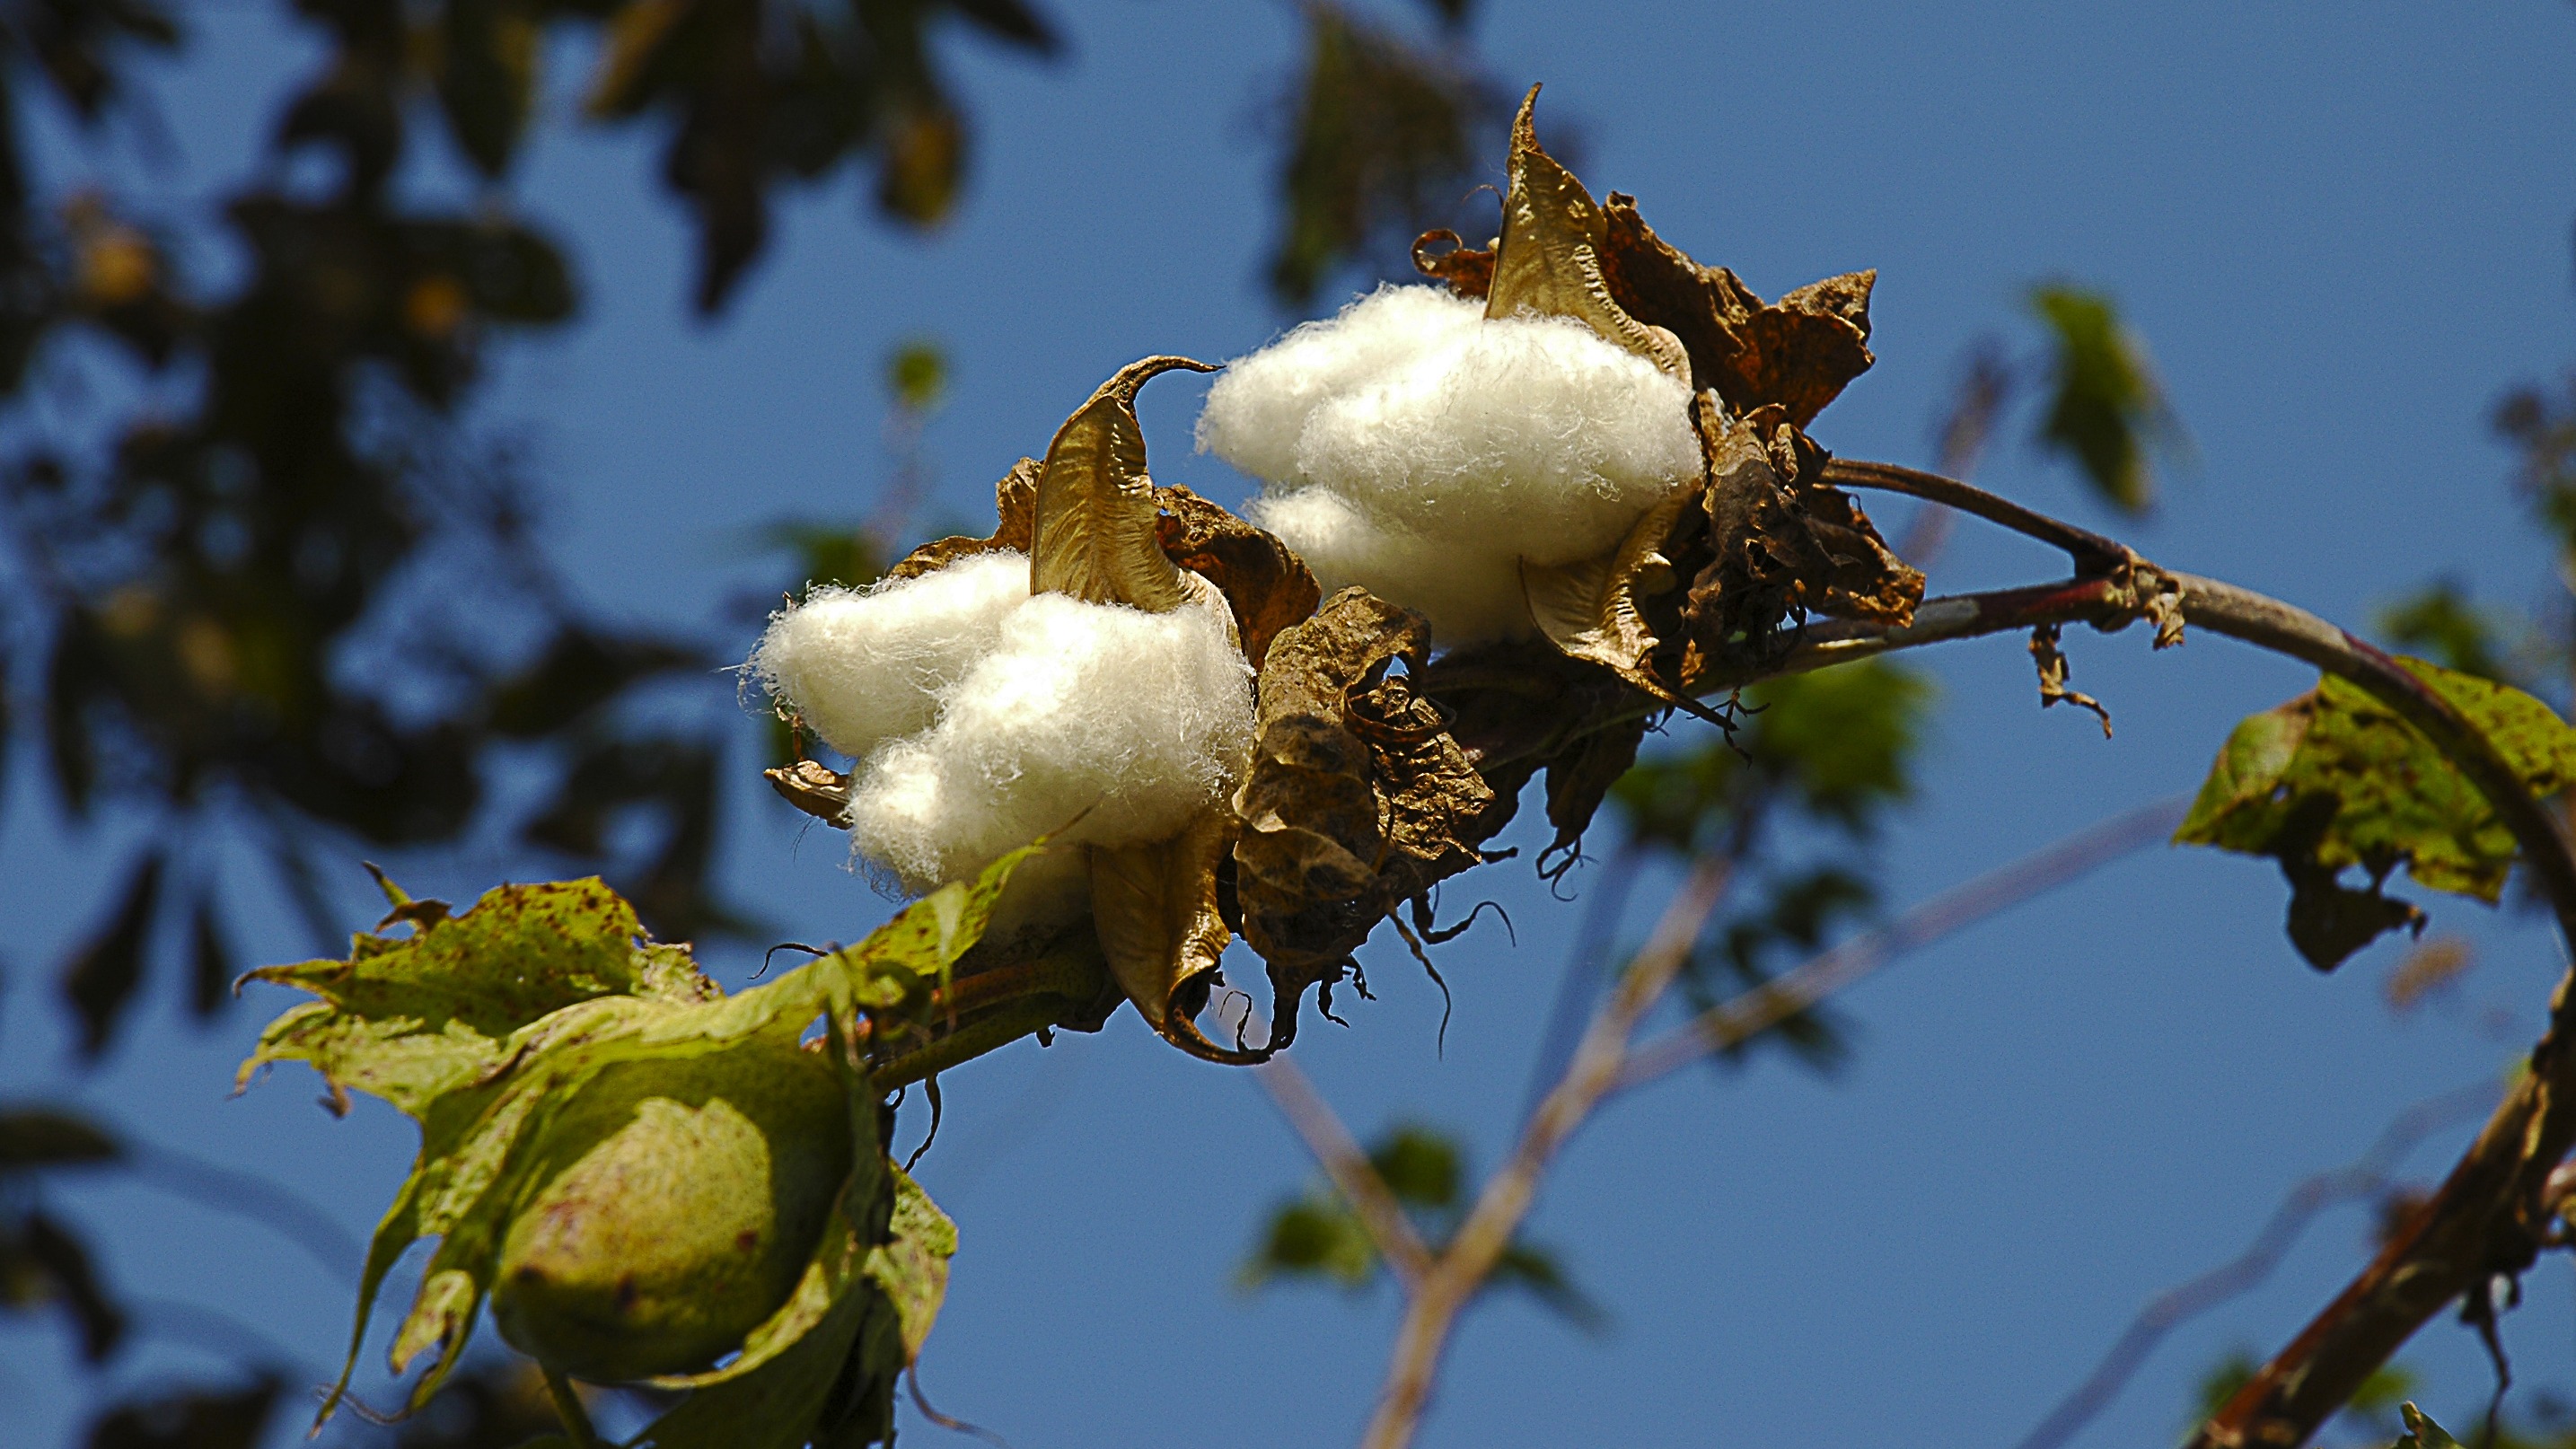
tree, nature, branch, blossom, plant, sunlight, leaf, flower, bush, food, spring, produce, autumn, botany, flora, season, fauna, close up, cotton, macro photography